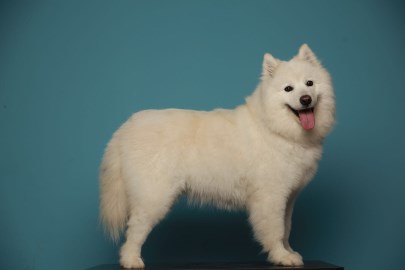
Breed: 2192-n000088-Samoyed